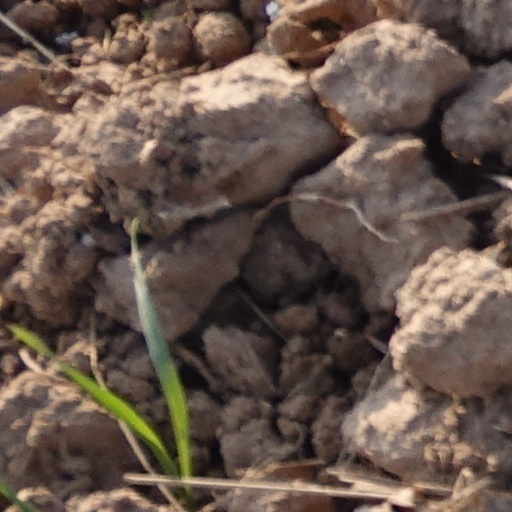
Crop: wheat